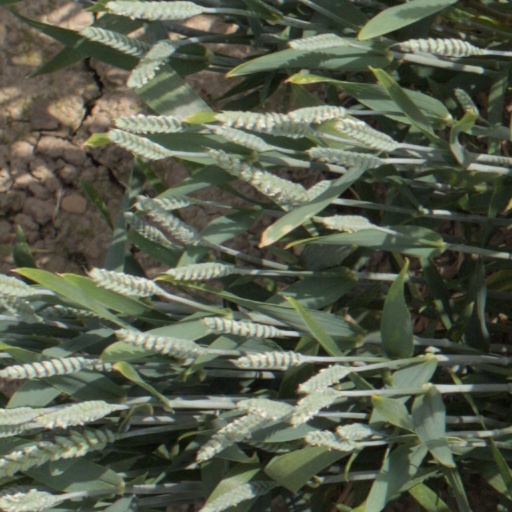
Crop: wheat